Prelude to the Russo-Georgian War

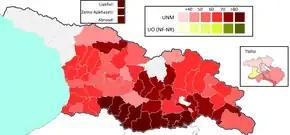
Results of the 2008 Georgian parliamentary elections

Though Russia formally played the role of mediator in the conflicts between Georgia, Abkhazia, and South Ossetia, it enjoyed a strong influence in the separatist governments years before 2008 and exerted control via key security officials and financial assistance to what Tbilisi called "Russian proxy regimes". In Abkhazia, these officials included, before 2008, Deputy Defense Minister Alexander Pavlyushko (previously head of the Russian peacekeeping contingent in the region), Chief of General Staff Anatoly Zaitsev (also a high-ranking official in the Russian Ministry of Defense), and Deputy Security Council Secretary Alexander Voinsky (also a Commander in the Russian Navy). In South Ossetia, the power elite was described by Russian journalist Julia Latynina as a "joint business venture between KGB generals and Ossetian entrepreneurs using money allocated by Moscow", while the Kremlin was thought to hold a "direct line" with the office of local leader Eduard Kokoity, though questions remain as to who exerted influence on the latter from the Russian side, and all security-related decisions were made by Russian officers. In early 2008, the key South Ossetian leaders thought to be appointed by Moscow included Interior Minister Mikhail Mindzaev (a Colonel of the Russian Militsiya), Security Council chairman Anatoly Barankevich (a Russian Army Colonel), State Security Committee chairman Boris Atoev (a Russian citizen and former Soviet-era intelligence official), and Border Security Head Valery Chugunov (also a Lieutenant General of the FSB). Kokoity's cabinet staff included high-ranking GRU officials, such as former Russian Deputy Interior Minister Sergey Shadrin, who worked as a law enforcement adviser to Kokoity. On 1 March 2008, Russian Major General Vasily Lunev transitioned from Deputy Commander of the Siberian Military District to Minister of Defense of South Ossetia, a position he later admitted having taken as an "order from his superior".